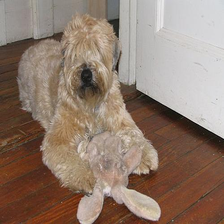
Species: dog
Breed: wheaten terrier